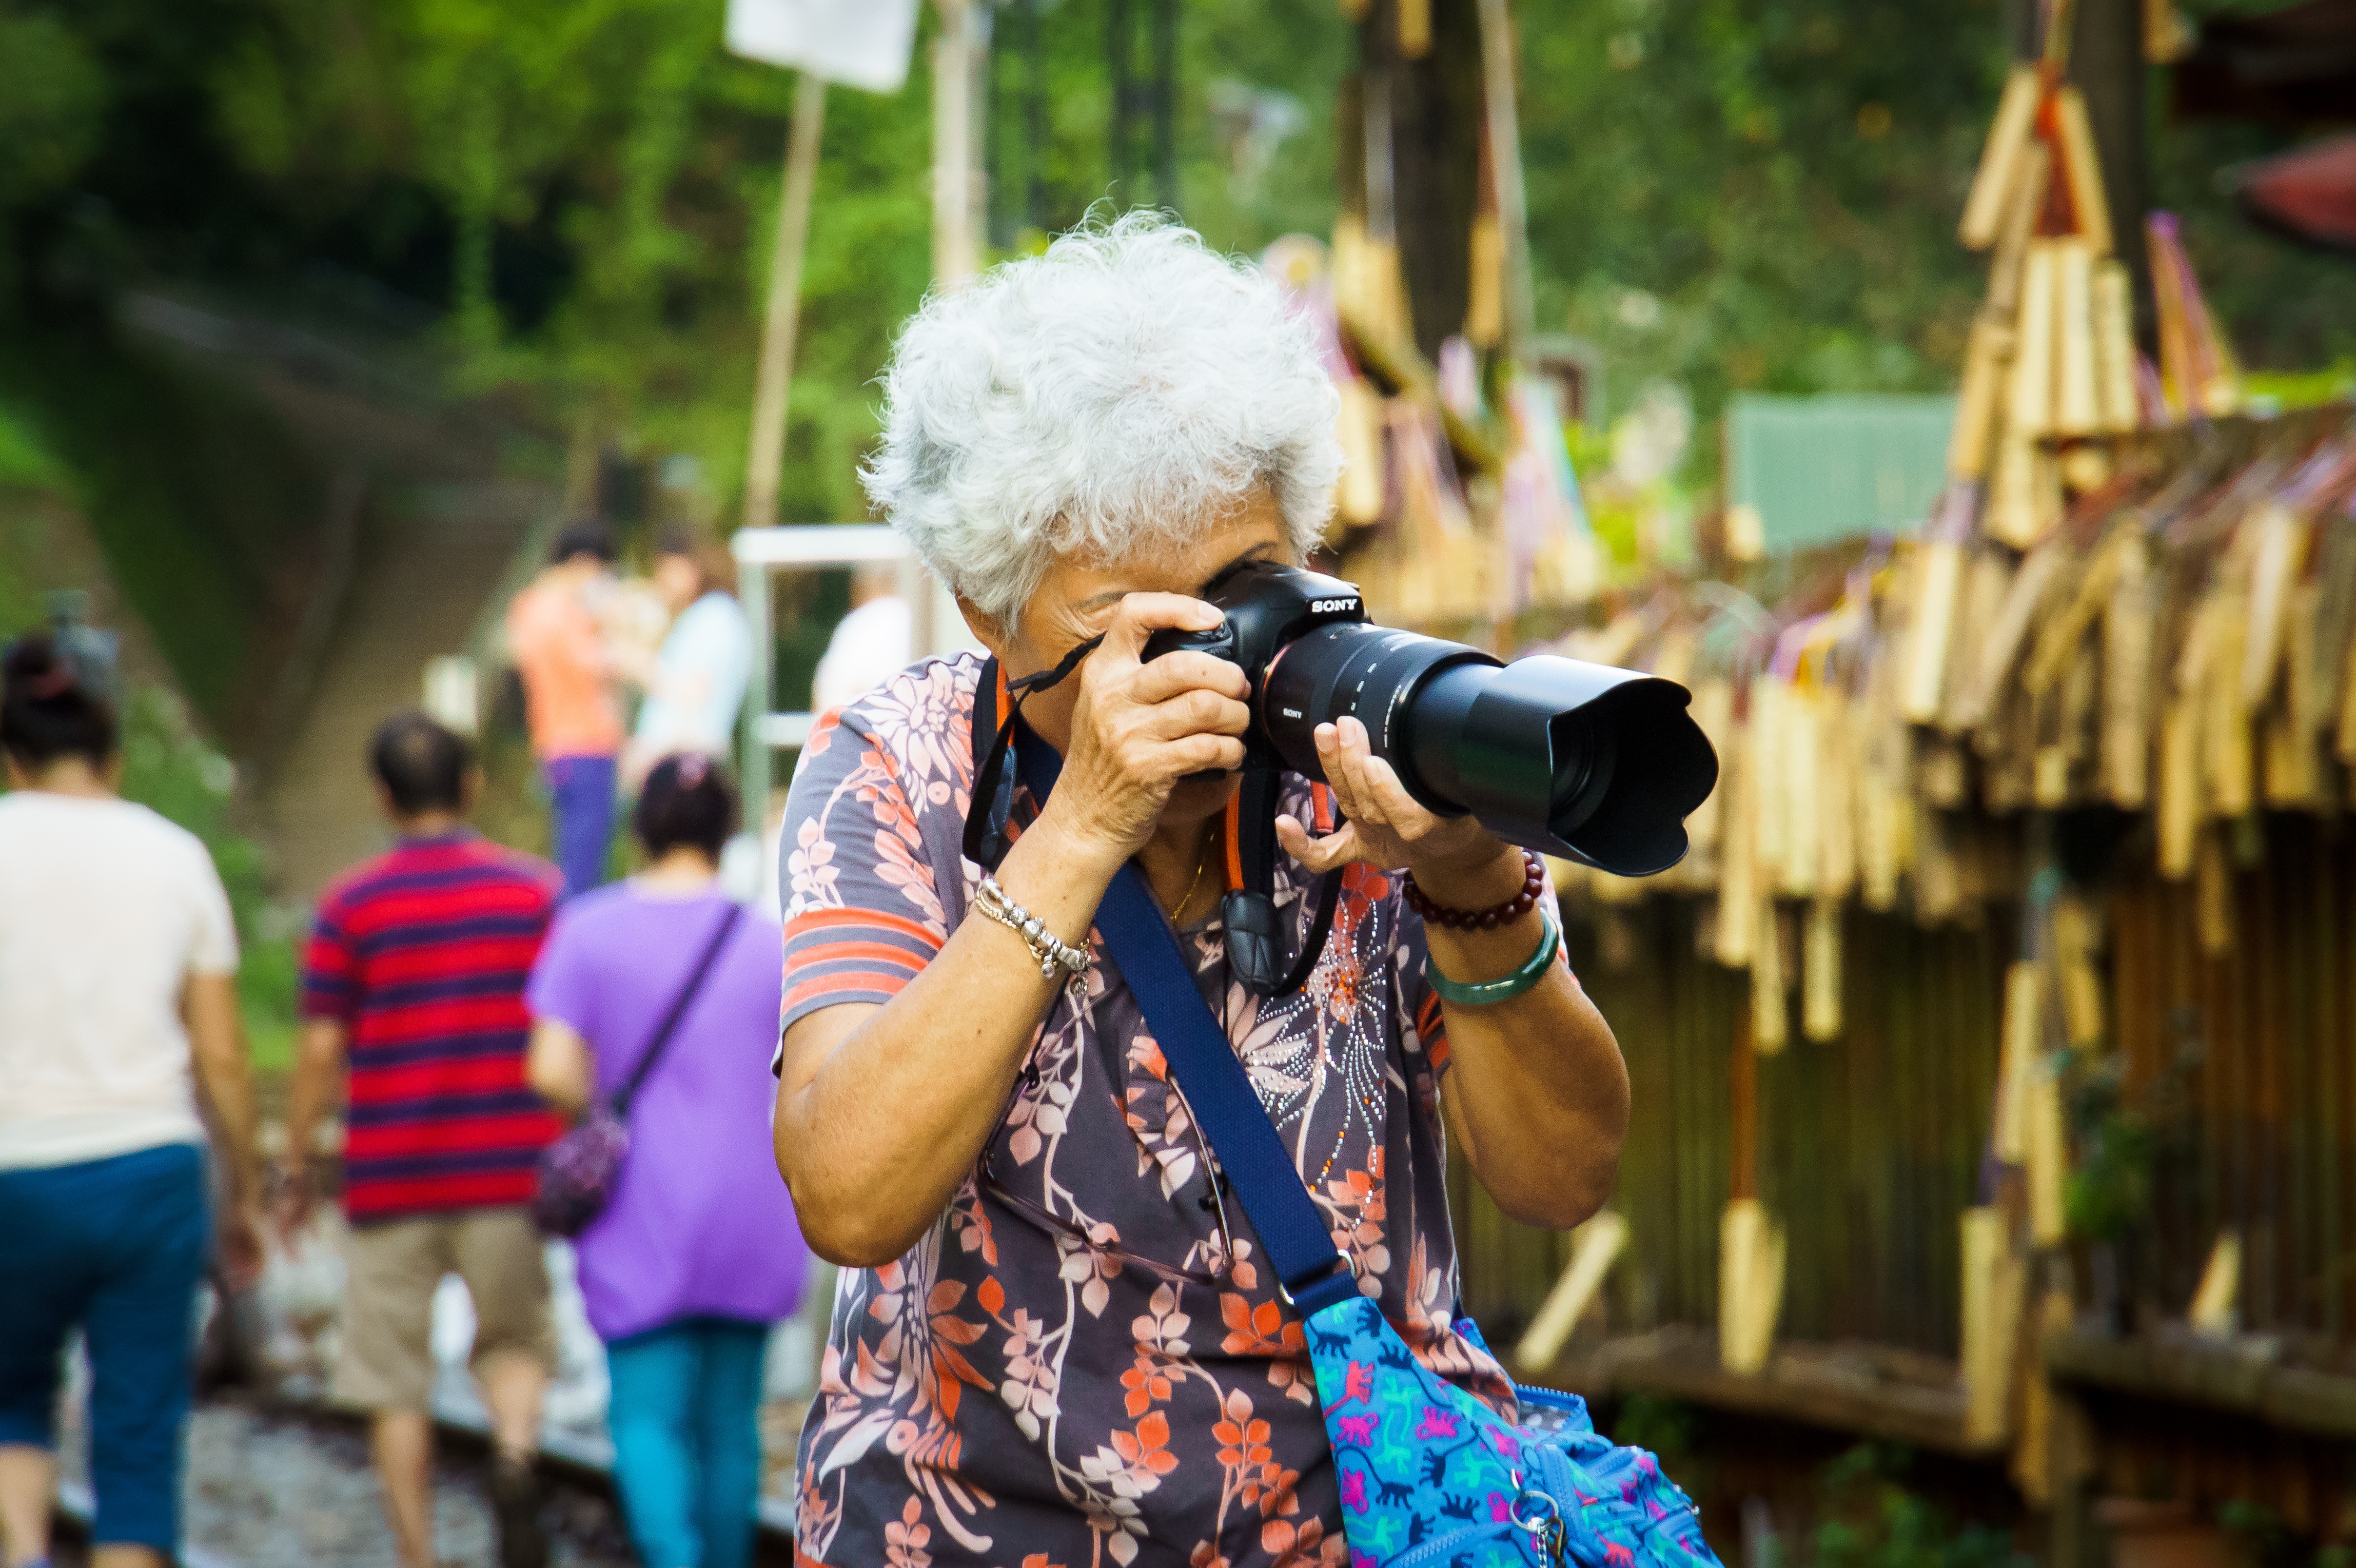
people, camera, crowd, dslr, child, grandma, 70, grey, festival, temple, sony, 60, tradition, elderly